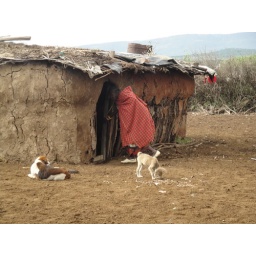
dogs in front of cow dung house - there were dogs everywhere!